New Prospect Church

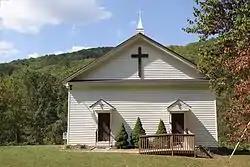

New Prospect Church, also known as New Prospect Baptist Church, is a historic Baptist church located at 4445 Sheep Creek Road near Bedford, Bedford County, Virginia, United States. It was built in 1880, and is a one-story, wood-frame building painted white and in a vernacular Greek Revival style. It measures 34 feet wide and 45 feet long, and has a low-pitched gable roof. The church has two entrances, one for the men and one for the women and children.